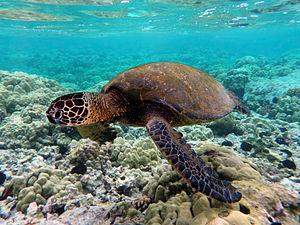
La faune des États-Unis d'Amérique est constituée de tous les animaux vivant dans les 48 États américains contigus et dans les mers et îles environnantes, dans l'archipel hawaïen, en Alaska dans l'Arctique et dans plusieurs territoires insulaires du Pacifique et des Caraïbes. Les États-Unis abritent de nombreuses espèces endémiques qui ne se trouvent nulle part ailleurs sur Terre. Avec la majeure partie du continent nord-américain, les États-Unis se trouvent dans les zones fauniques néarctique, néotropique et océanique et partagent une grande partie de leur flore et de leur faune avec le reste du supercontinent américain.
Voici la liste des amphibiens et reptiles de l’île de Saint-Barthélemy, dans les Petites Antilles. Elle est tirée de la dernière mise à jour de la faune de Saint-Barthélemy.